Royal Rumble (2000)

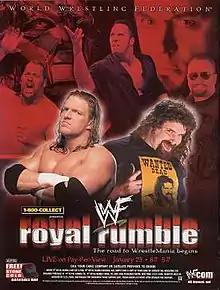
Promotional poster featuring various WWF wrestlers

The 2000 Royal Rumble was the 13th annual Royal Rumble professional wrestling pay-per-view (PPV) event and 100th PPV overall produced by the World Wrestling Federation (WWF, now WWE). It took place on January 23, 2000, at Madison Square Garden in New York City, New York. Six matches were contested on the event's card.